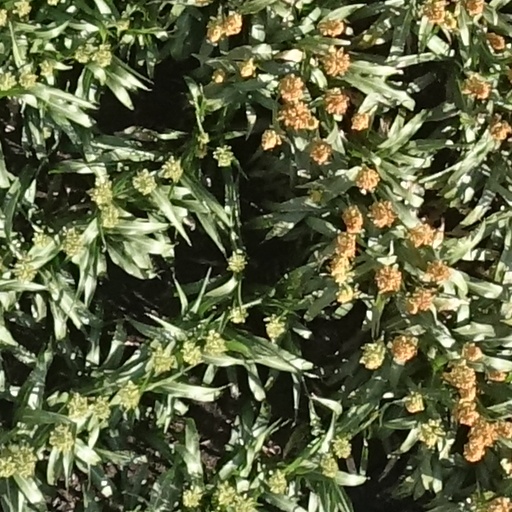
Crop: sorghum